Airship hangar

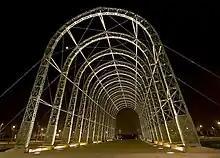
The reconstructed Airship Hangar at Farnborough

Today, only the two hangars of the former Royal Airship Works in Cardington, Bedfordshire, where the R101 was built, remain. The No.1 Cardington hangar is original, but extended; the No.2 hangar was relocated to Cardington from Pulham in 1928.